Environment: real
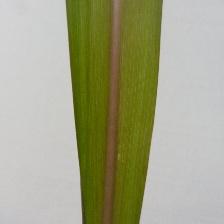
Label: phosphorus_deficiency